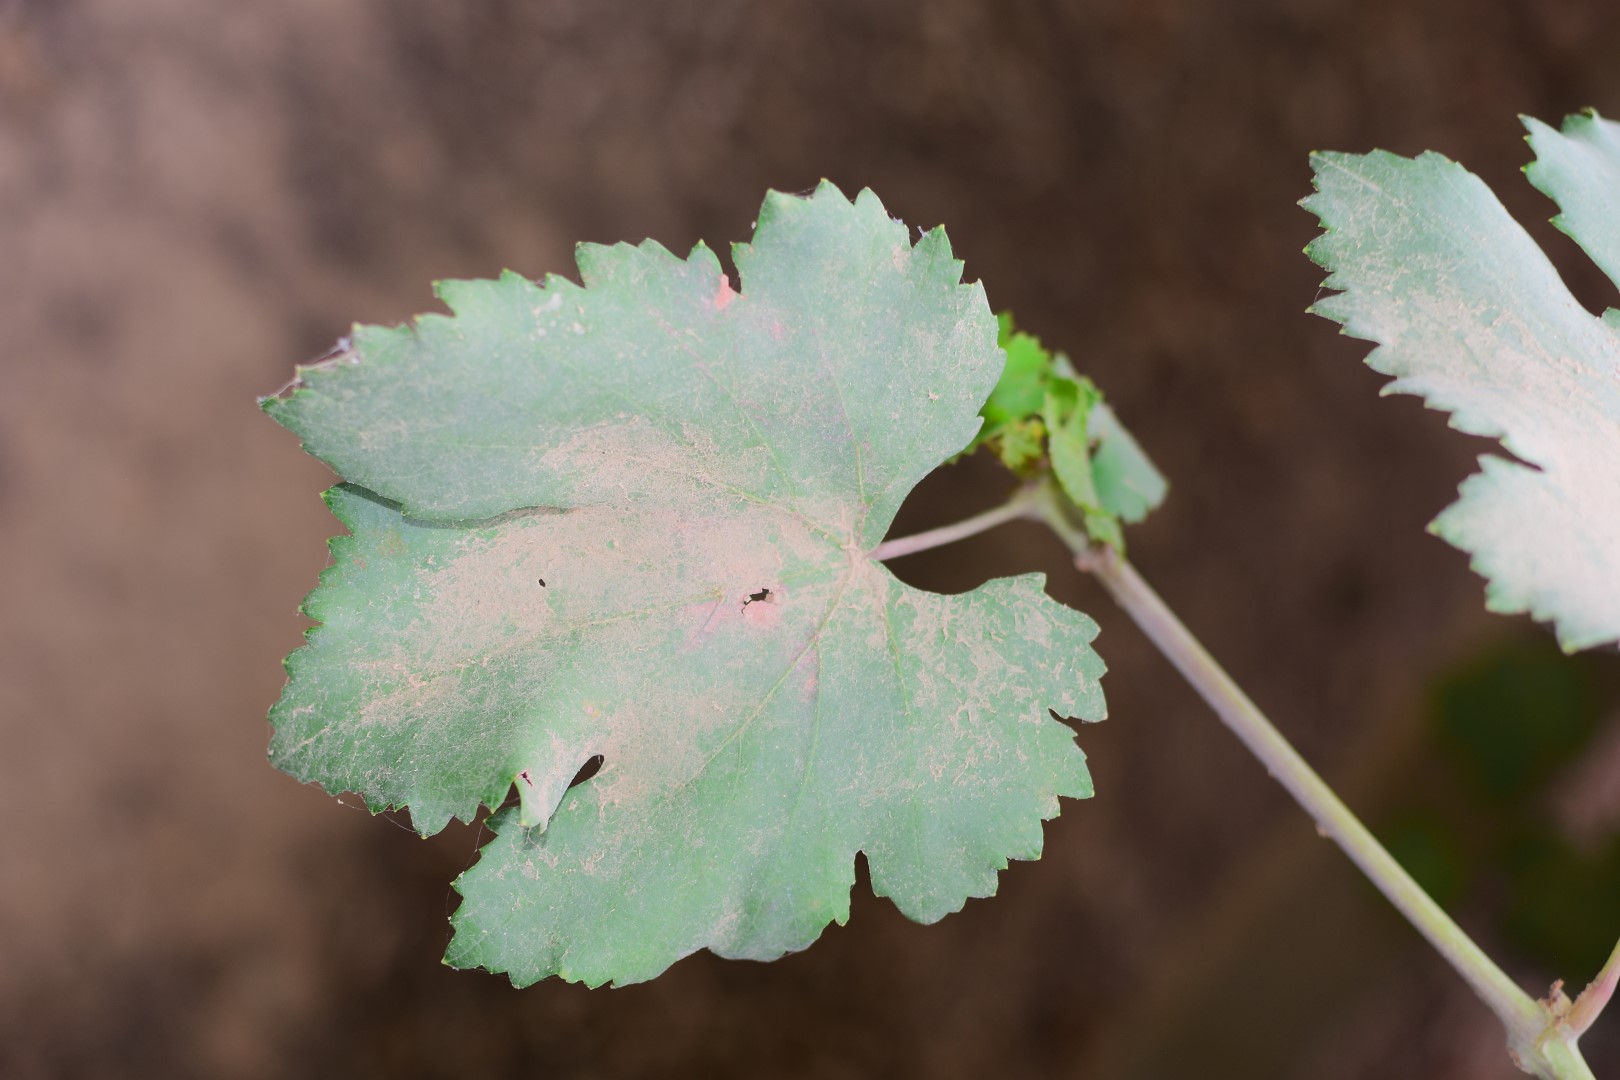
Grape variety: Kamali